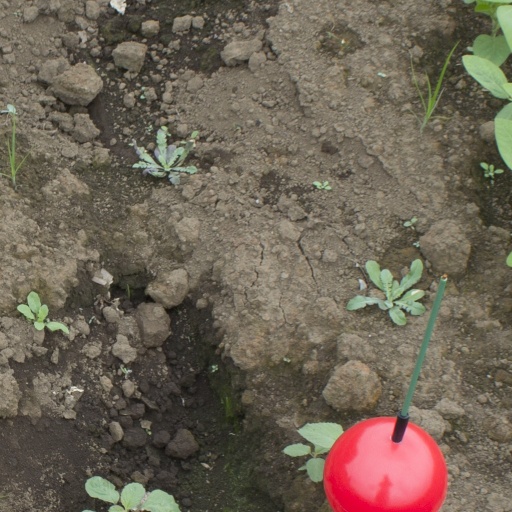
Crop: soybean